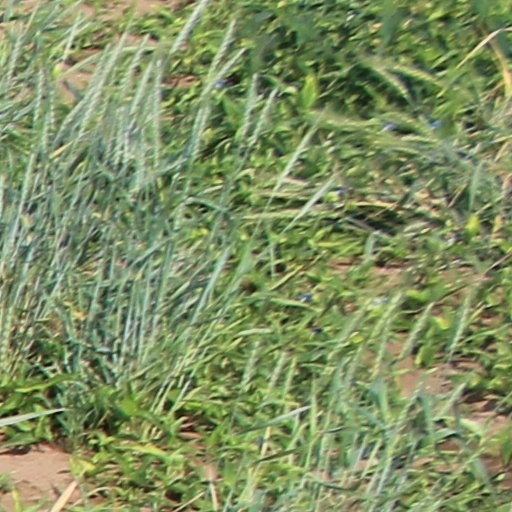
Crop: wheat